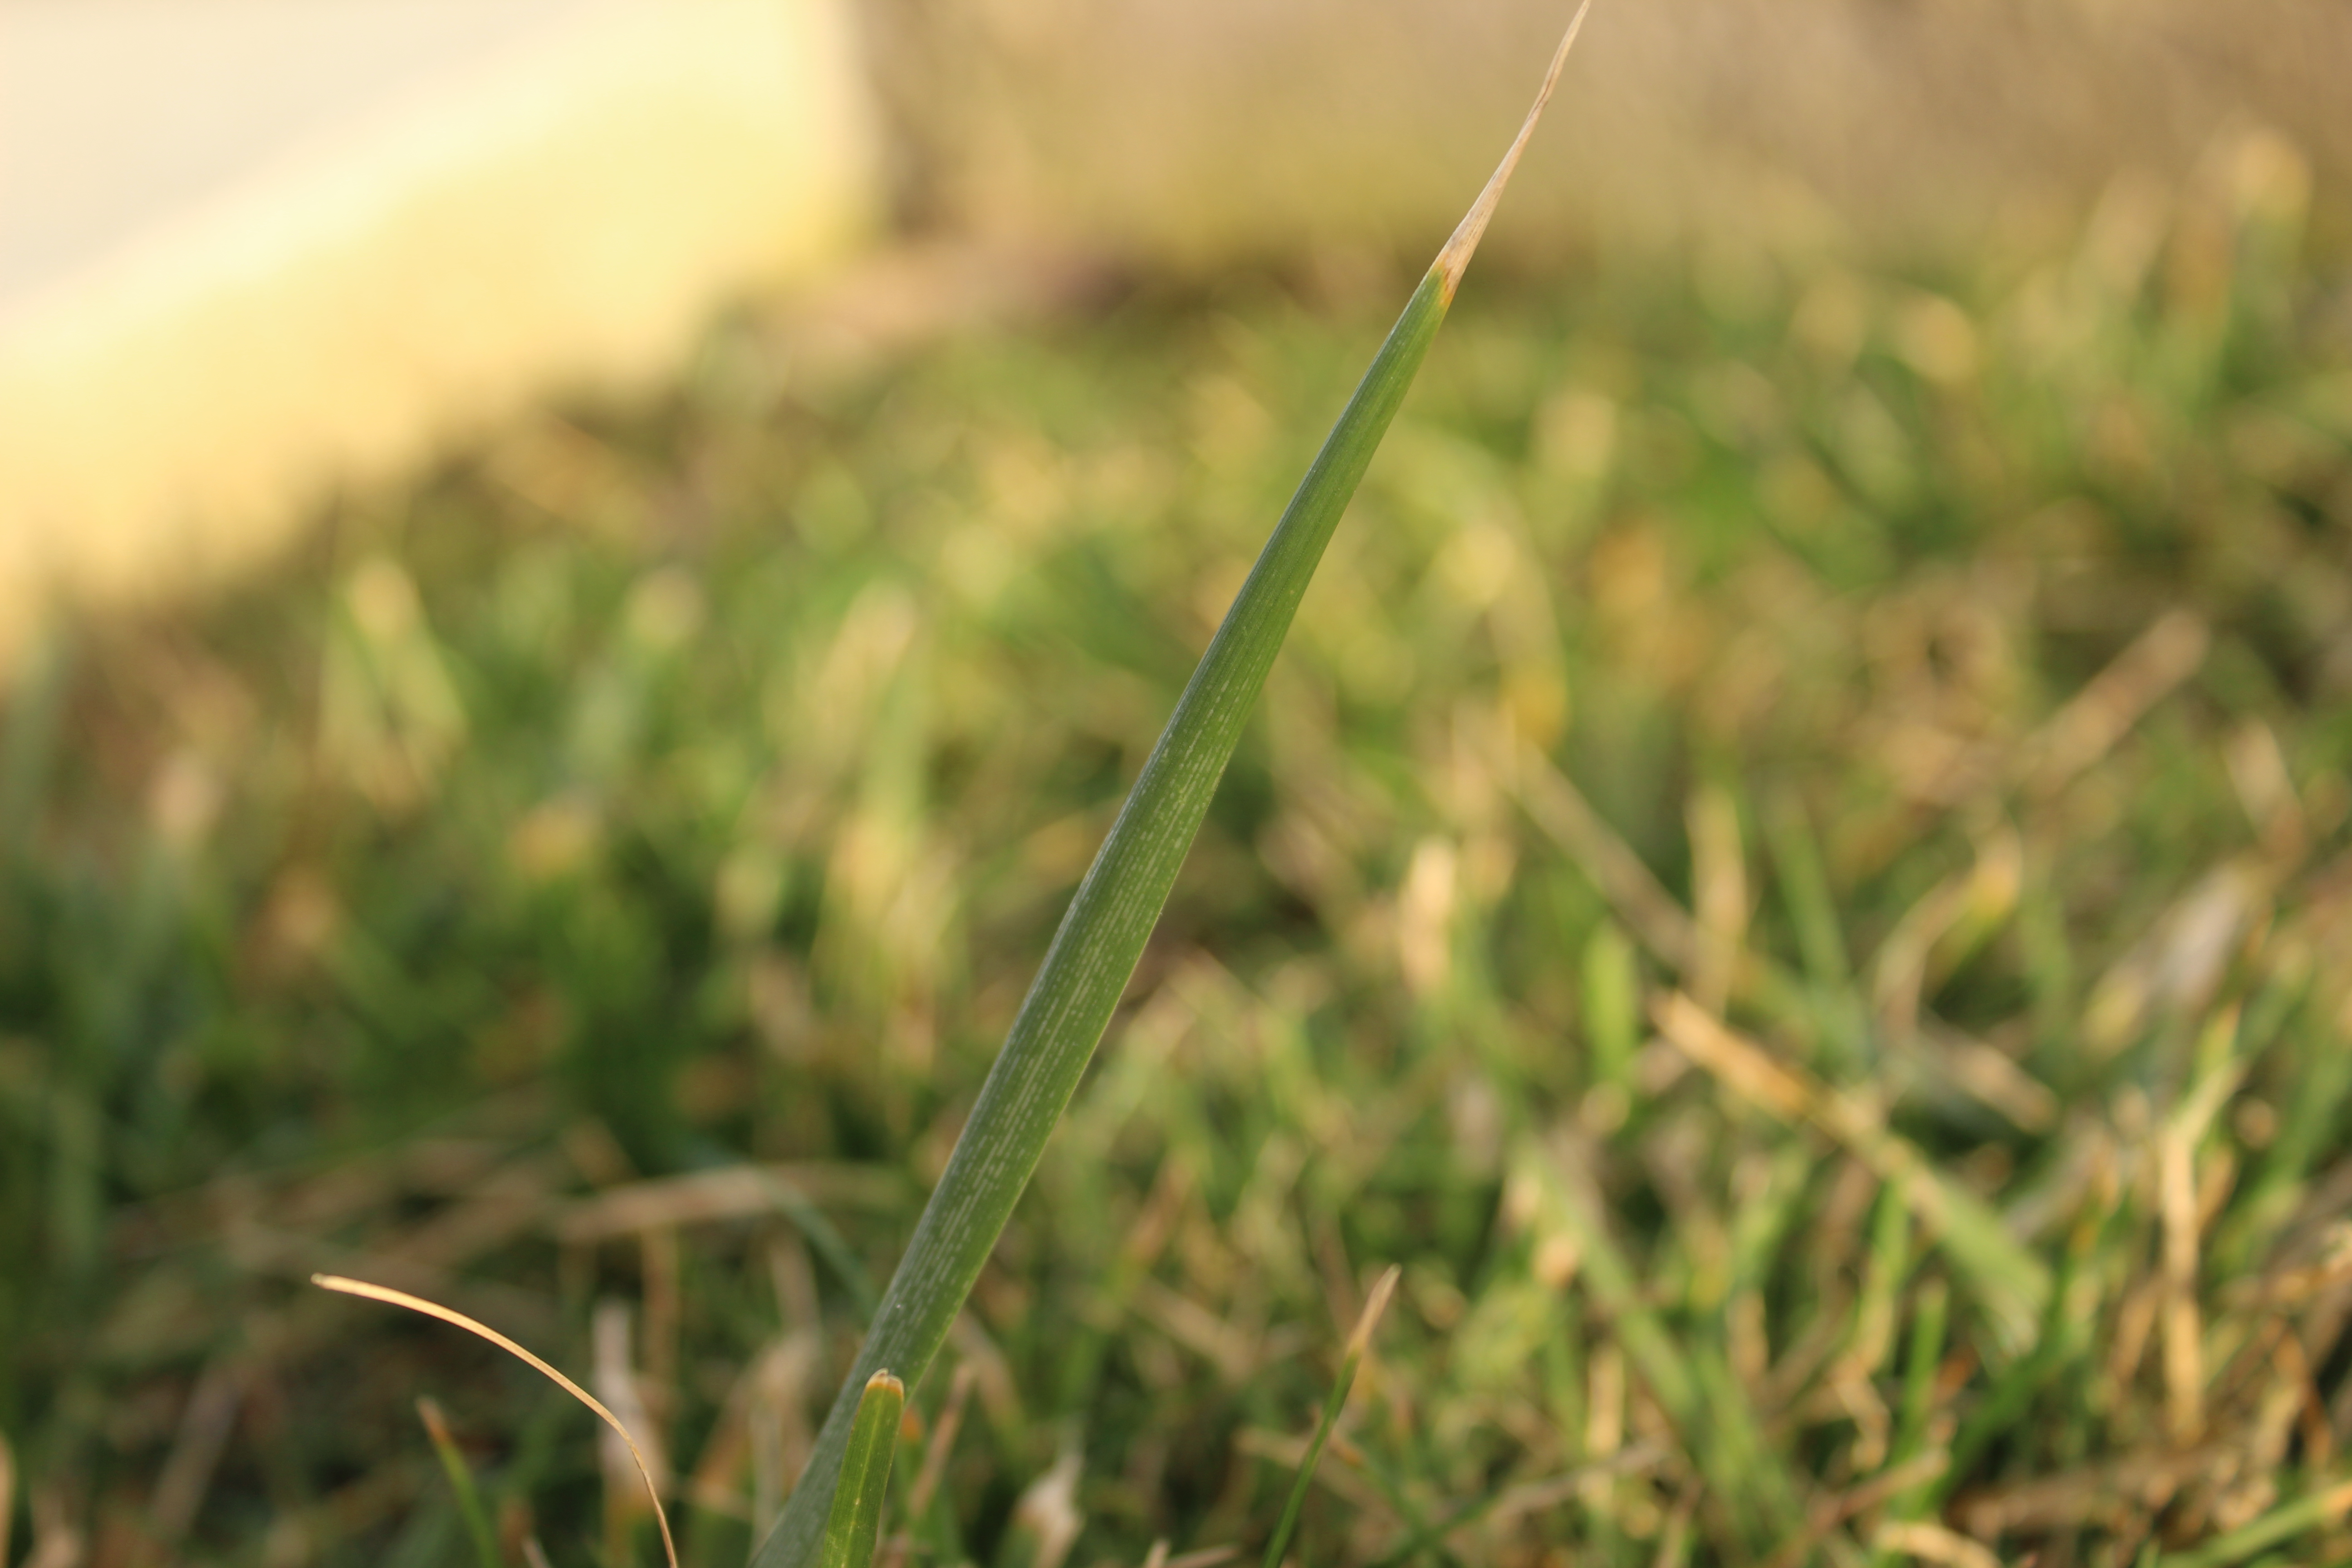
grass, nature, yard, green, plant, grass family, close up, photography, plant stem, soil, sweet grass, sedge family, macro photography, lawn, grassland